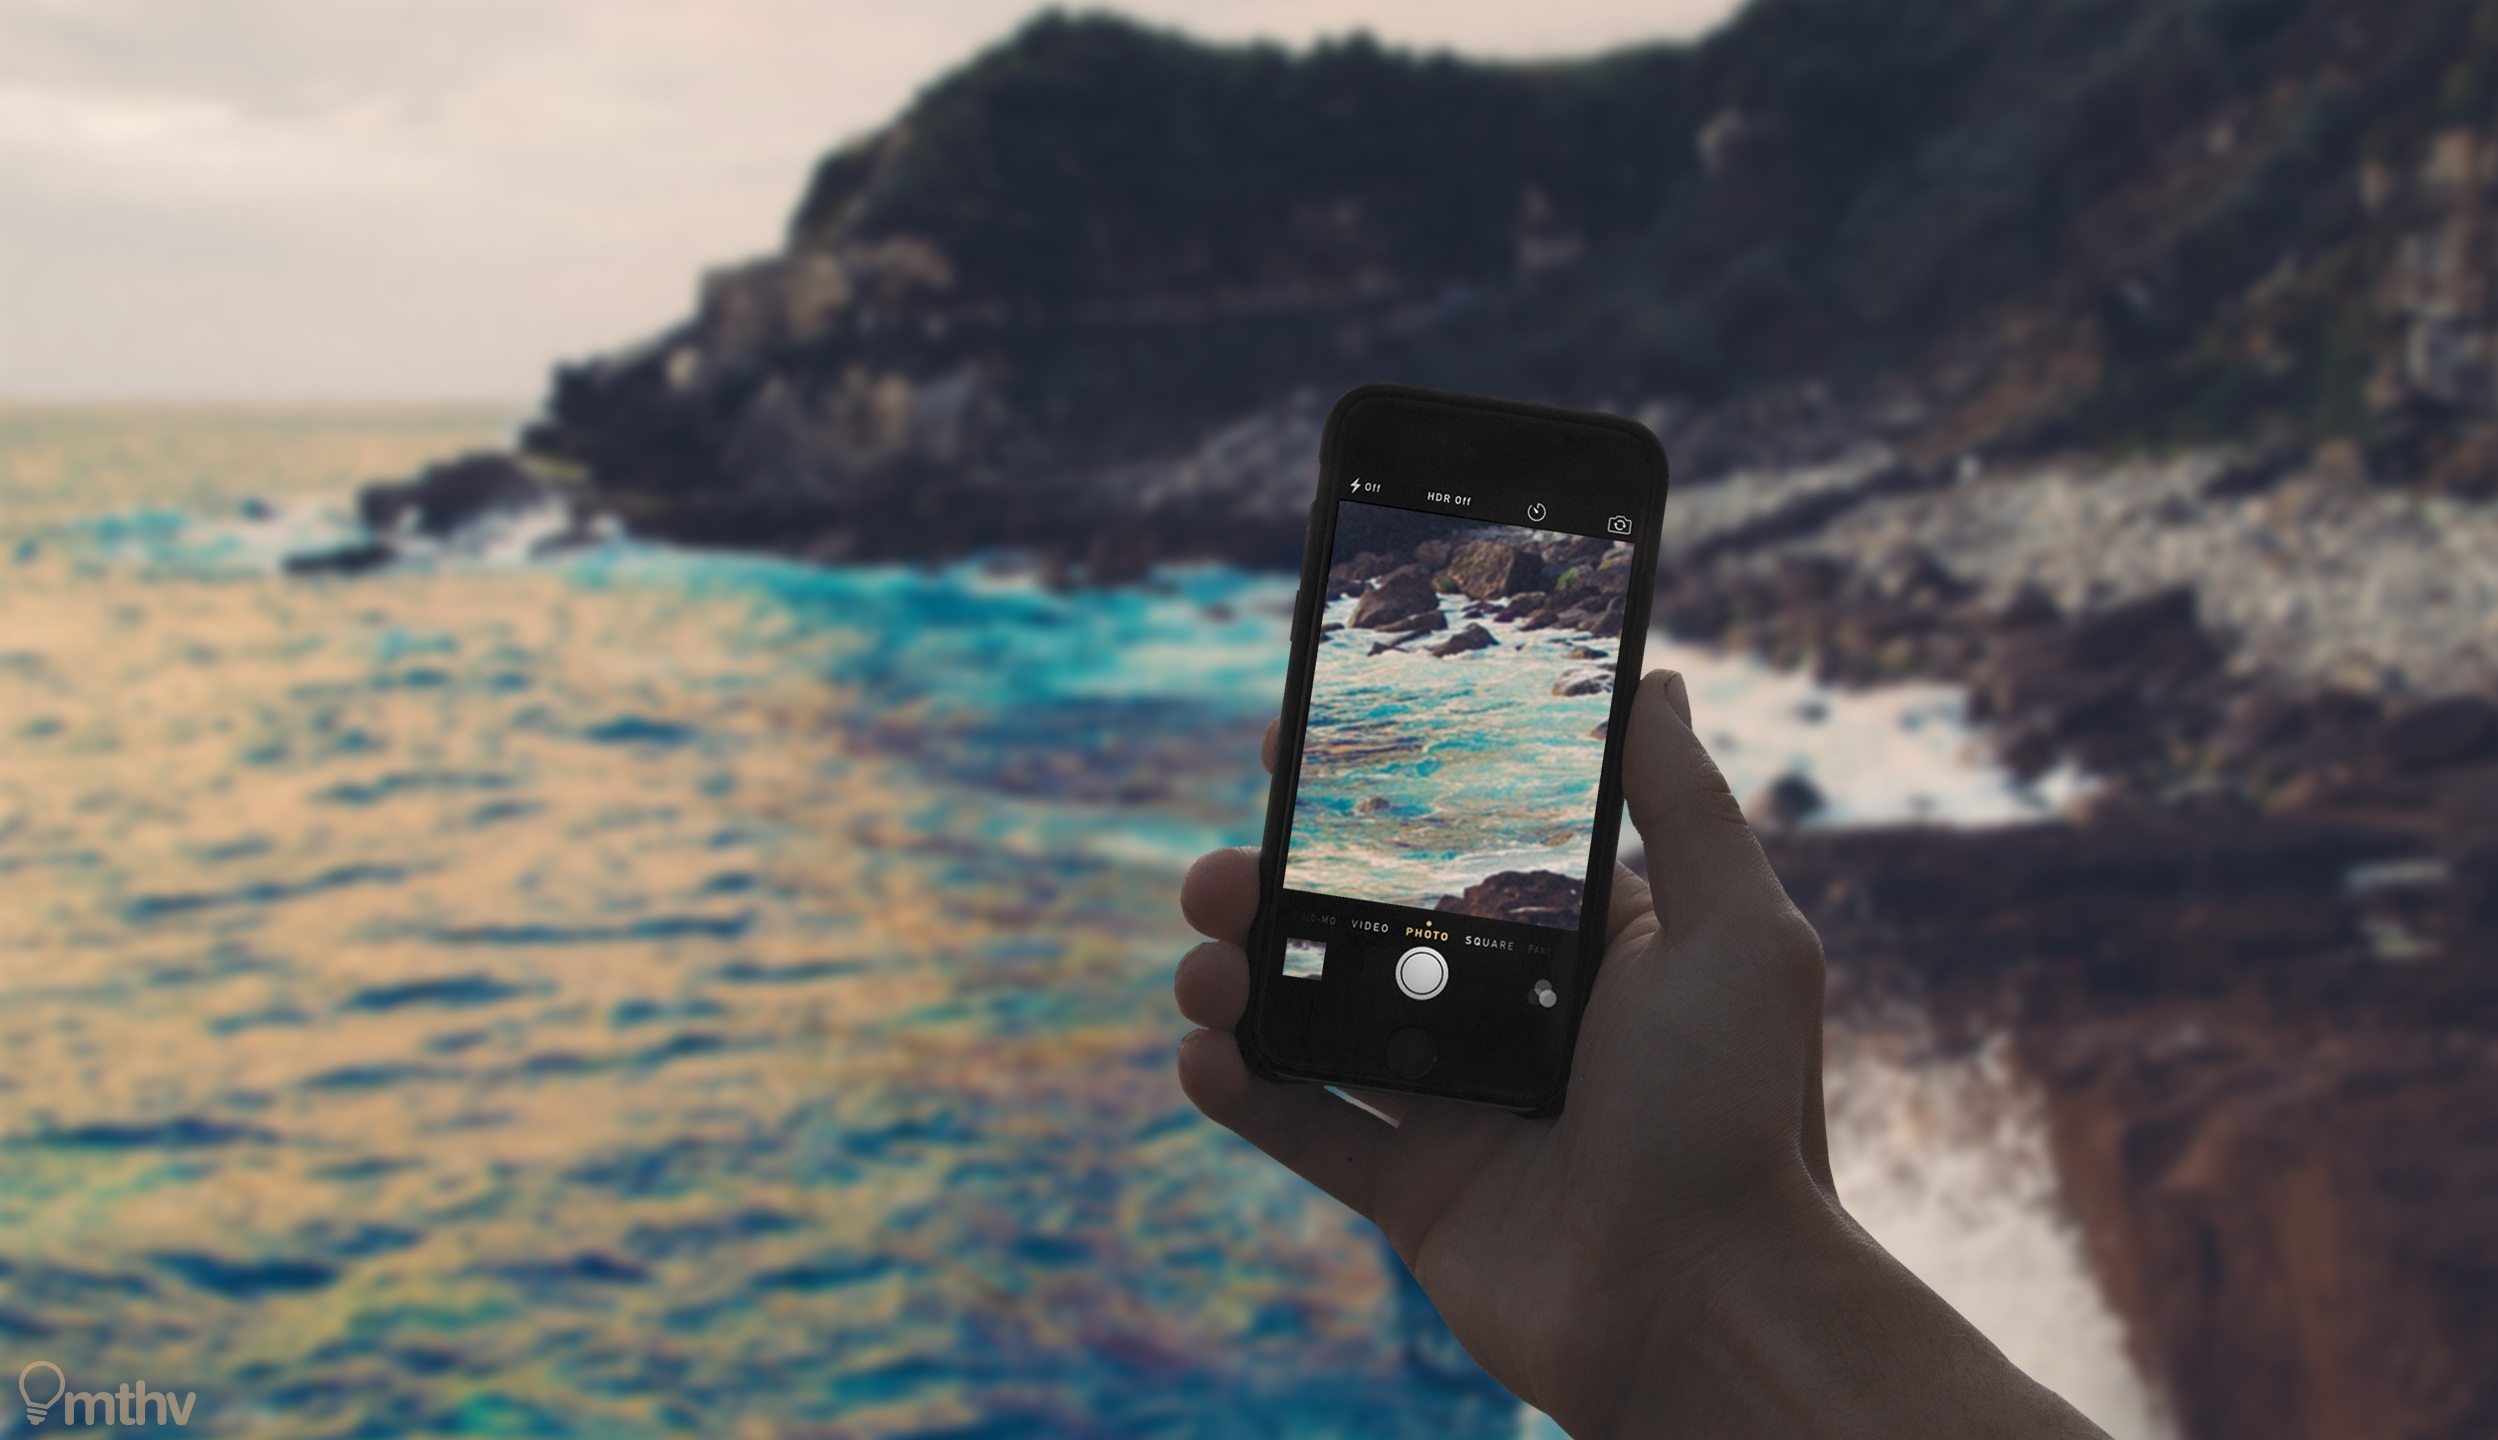
blue, image, sea, ocean, vacation, coast, terrain